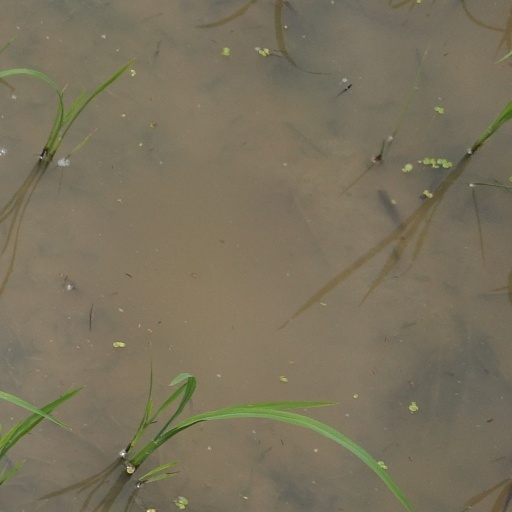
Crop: rice